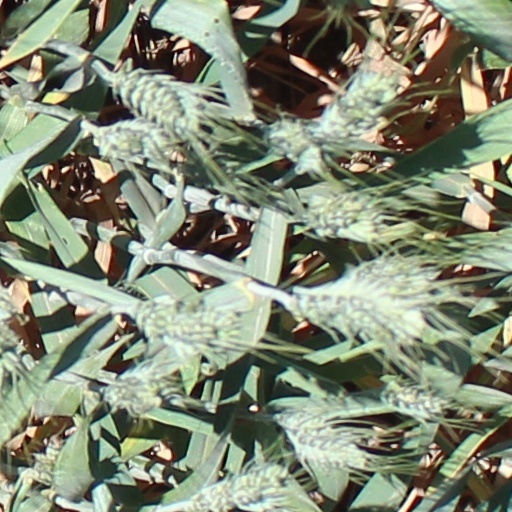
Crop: wheat